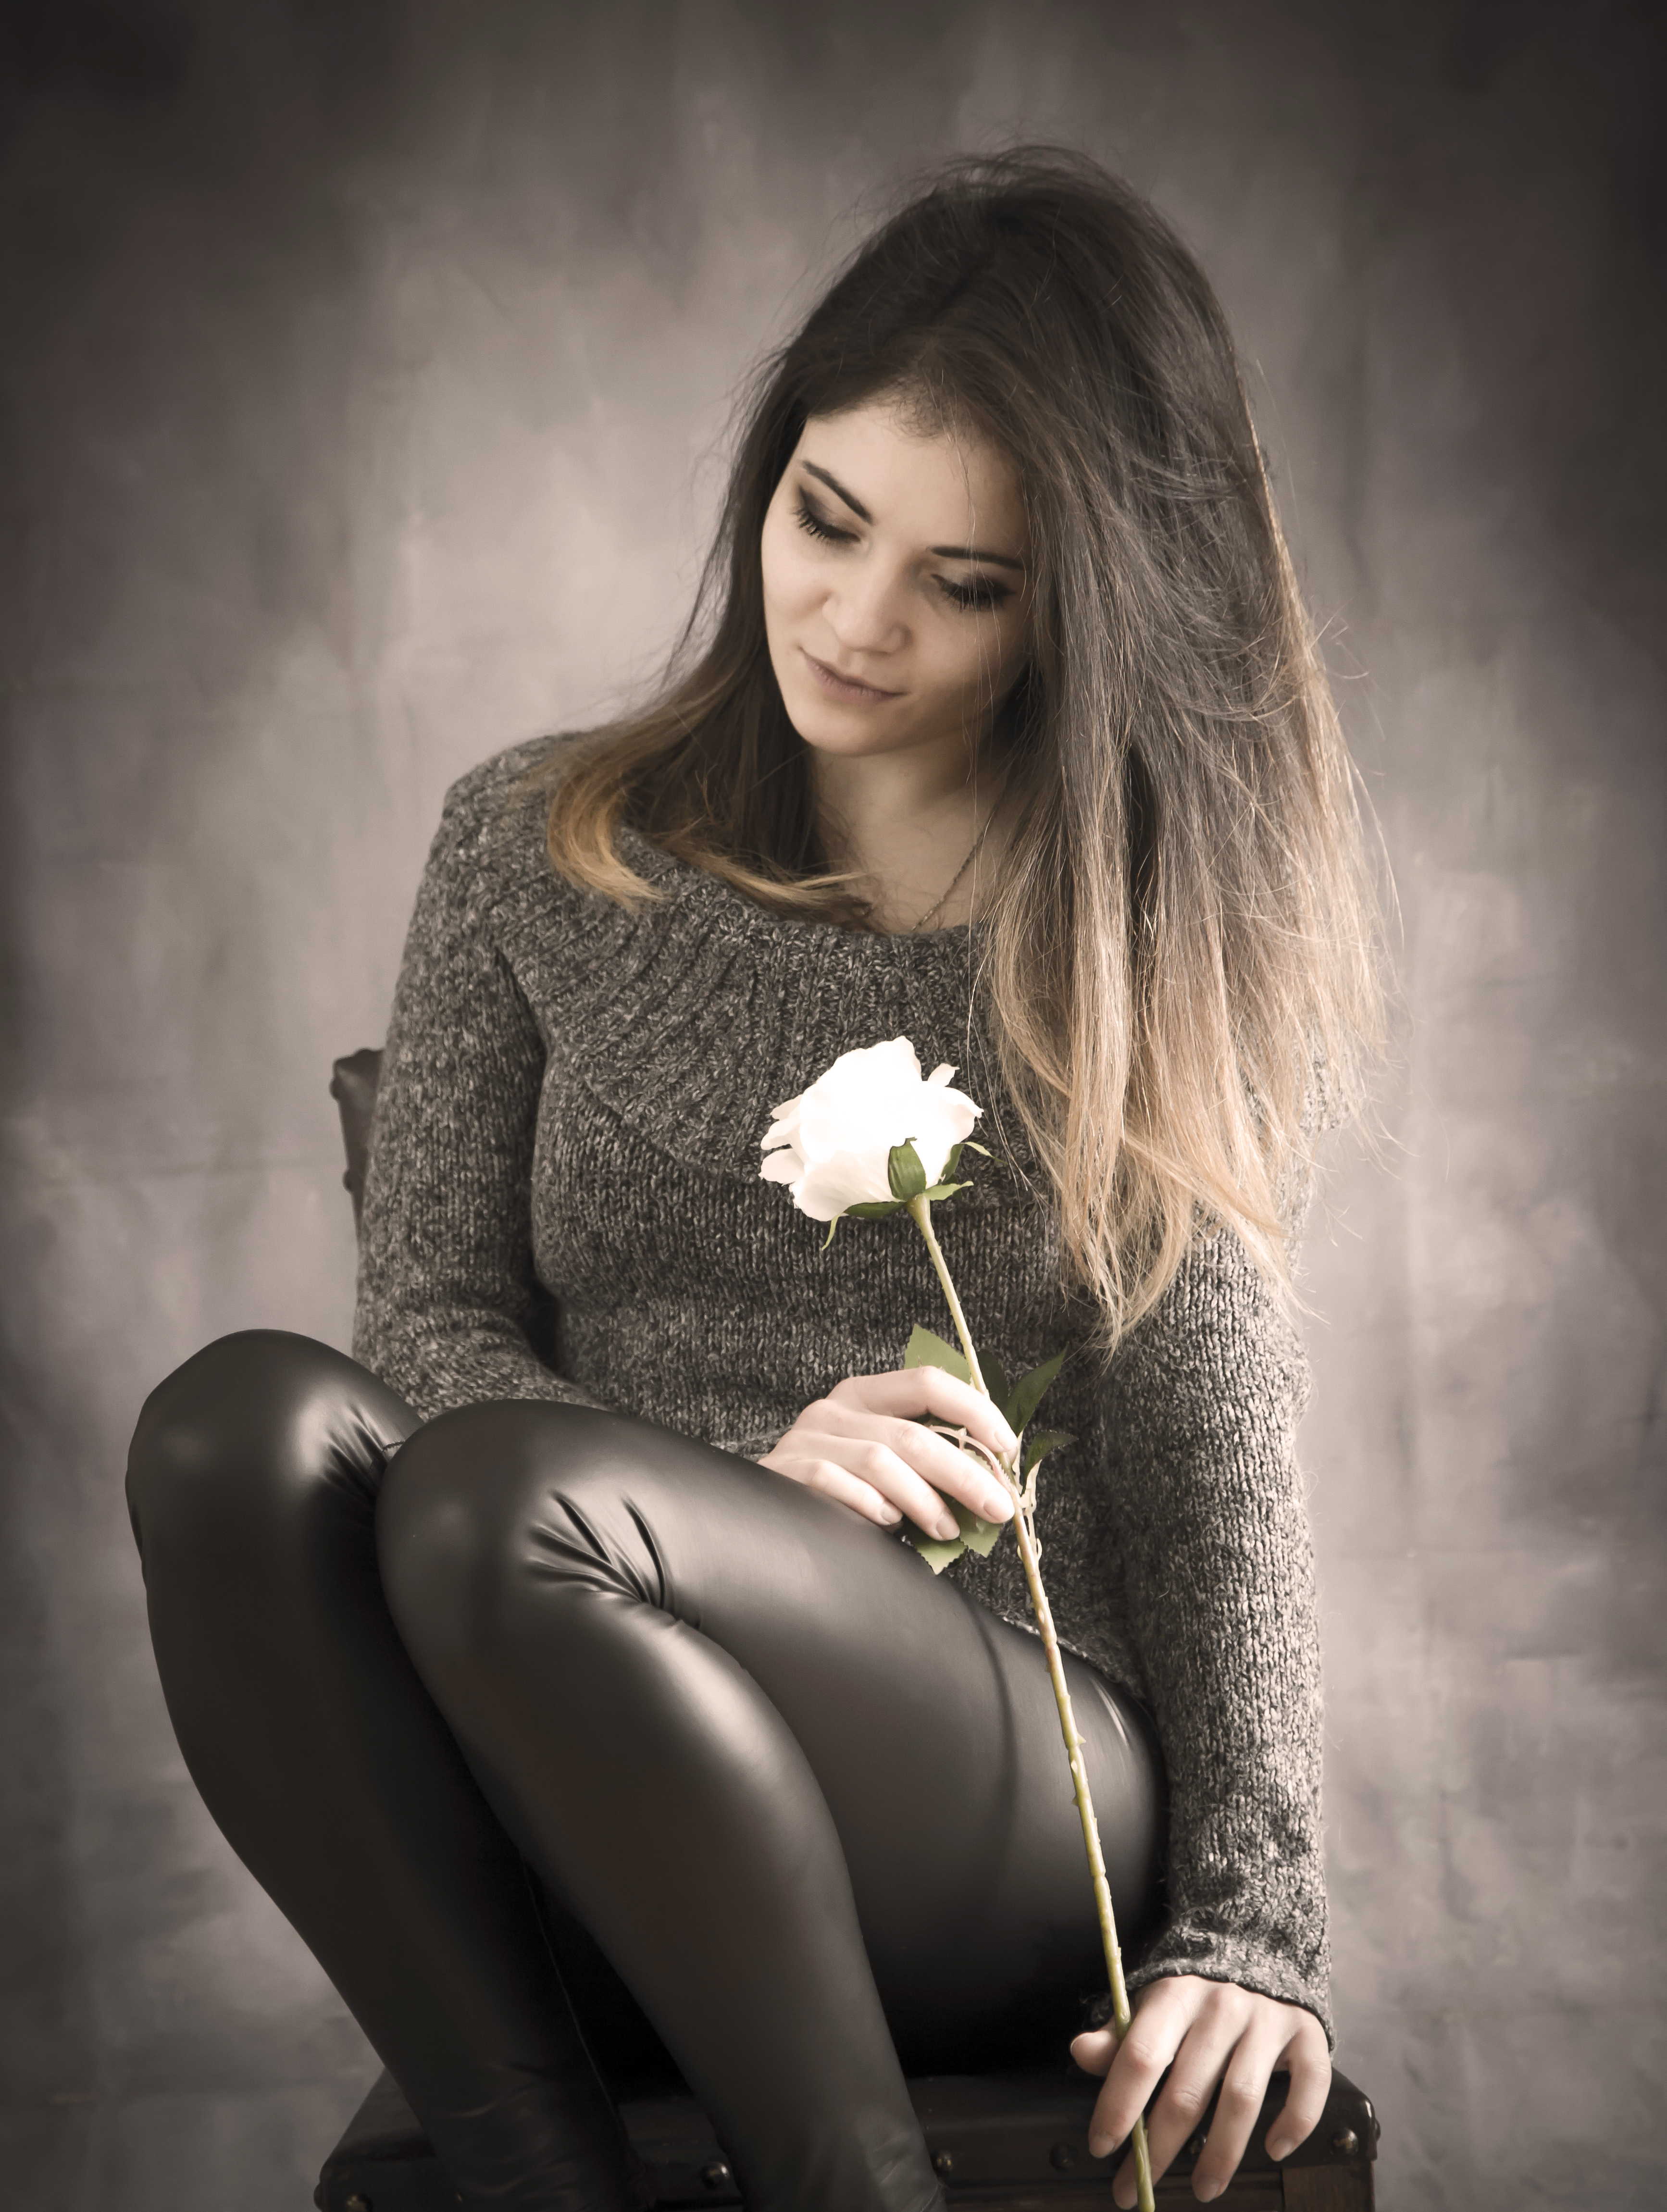
girl, rose, romantic, beauty, sitting, yellow, long hair, tights, photo shoot, leg, model, photography, lip, joint, flash photography, leggings, human leg, flower, smile, brown hair, plant, portrait, thigh, style, fashion model